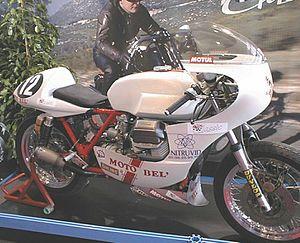
Guzzi Moto Bel' - Moto Revue Classic n° 12, victorieuse au Bol d&#39
Le Bol d'or classic est une alternative au Bol d'or qui se court aux guidons de motos anciennes et dont la première édition s'est disputée en juillet 2003. Le principe de cette course d'endurance est de remettre en compétition les machines qui ont été engagées au Bol d'or entre les années 1960 et 1983.